Protactinium

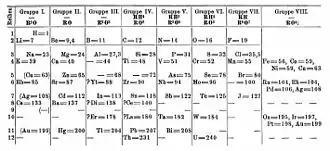
Dmitri Mendeleev's 1871 periodic table with a gap for protactinium on the bottom row of the chart, between thorium and uranium

In 1871, Dmitri Mendeleev predicted the existence of an element between thorium and uranium. The actinide series was unknown at the time, so Mendeleev positioned uranium below tungsten in group VI, and thorium below zirconium in group IV, leaving the space below tantalum in group V empty. Until the general acceptance of the actinide concept in the late 1940s, periodic tables were published with this structure. For a long time, chemists searched for eka-tantalum as an element with similar chemical properties to tantalum, making a discovery of protactinium nearly impossible. Tantalum's heavier analogue was later found to be the transuranic element dubnium – although dubnium is more chemically similar to protactinium, not tantalum.